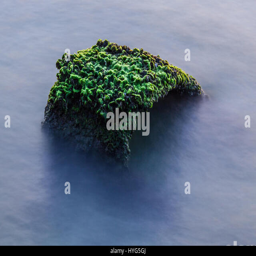
moss on a rock in the ocean